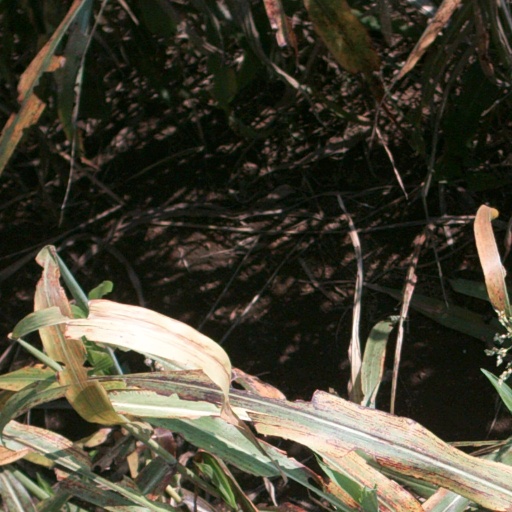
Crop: sorghum